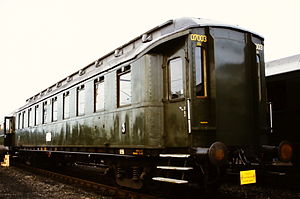
Preussiske statsbaner / Struktur / Rullende materiel / Personvogne / D-togs vogne
C4ü 07003 (pr 21a)
Preussiske Statsbaner eller Preußische Staatseisenbahnen er betegnelsen for de jernbaneselskaber, som blev ejet eller forvaltet af den preussiske stat. De var ikke samlet i en fælles forvaltning. De forskellige jernbaneselskaber var underlagt kontrol fra Ministerium für Handel und Gewerbe og senere af det heraf udskilte Ministerium der öffentlichen Arbeiten.